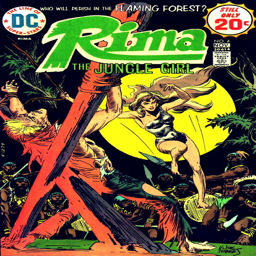
cover art by fictional character creator